BMW GS

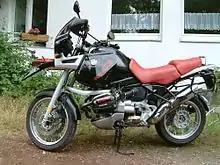
Black BMW R1100GS with red seat parked on dirt in front of a house

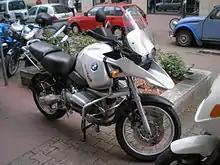
Silver BMW R1150GS parked on a city street with other cars and bikes in the background

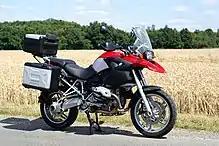
Black, silver and red BMW R1200GS parked on a road by the side of a field of mature wheat

In 1995, the introduction of the next generation R-259 or oilhead engine signalled BMW's entry into modern adventure models, with a succession of larger displacement models including the R850GS, R1100GS, R1150GS and the R1200GS. Later models have electronic engine management, ABS braking, twin spark plugs, and more power than airhead models, due in part to the use of four valve heads.